Cruise ship pollution in Europe

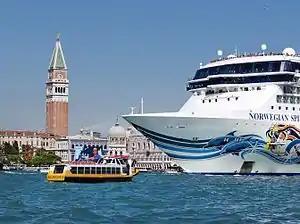
Cruise ships damage building foundations of historical Venice, a World Heritage Site.

The most commonly used fuel type for cruise ships is so-called heavy fuel oil (also called bunker oil or marine fuel), which is relatively cheap but highly pollutive. Although diesel fuel (also known as gas oil) can work as a low-sulfur alternative, this tends to be 33–35% more expensive on average. According to Deutsche Welle, 'an average-sized cruise ship carrying 2,000 passengers uses 150 tonnes a day when it's at sea; in port, it requires an average of 50 tonnes to meet the liner's electricity demands.' TRT World stated that ships like the Harmony of the Seas burn 'up to 4,900 litres of fuel per hour, 249,000 litres of fuel per day'. Clean Air Southampton claimed that giant vessels such as Navigator of the Seas require as much power as a town of 50,000 inhabitants when docked.